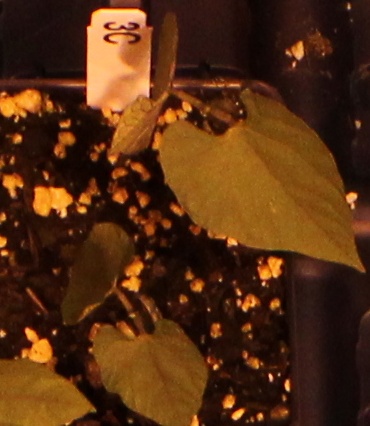
Label: Blackbean